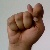
The image shows a hand gesture representing the letter 'T' in Indian Sign Language.